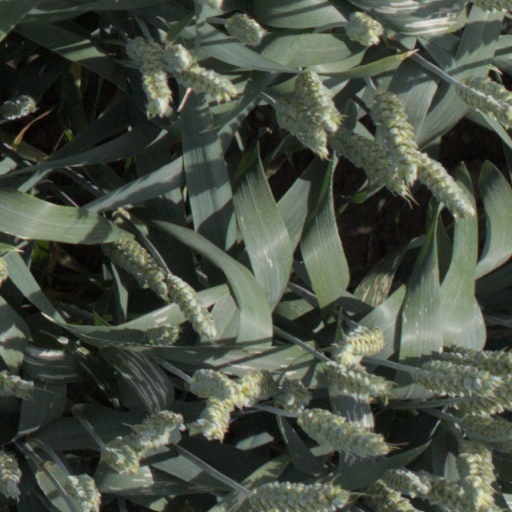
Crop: wheat